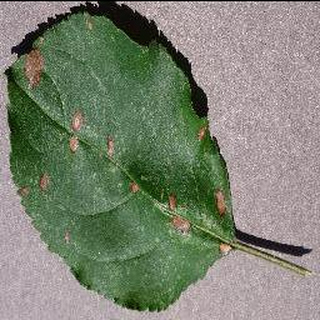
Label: apple_black_rot